List of Braathens destinations

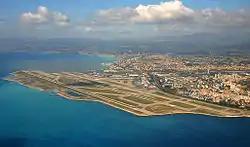
Nice Côte d'Azur Airport, in France, was first served by Braathens after airline deregulation in 1994.

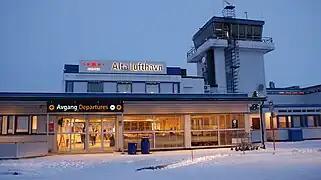
Alta Airport was first served by Braathens in 2002, when Braathens took over the route from SAS.

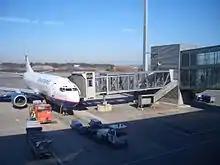
A Braathens Boeing 737-500 at Oslo Airport, Gardermoen, Braathens' Norwegian hub from 1998 to 2004

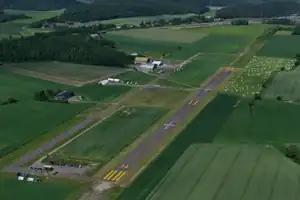
Tønsberg Airport, Jarlsberg, was dropped from the schedules because the runway was too short for the Fokker F-27.

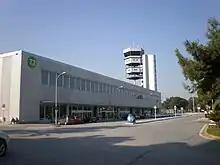
Alicante International Airport became a scheduled destination in 2000, having been served by charter flights four decades.

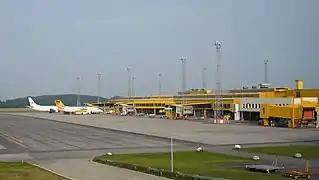
Braathens started flights from Oslo to Malmö Airport in 1991.

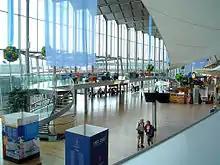
Terminal at Stockholm-Arlanda Airport, Braathens' Swedish hub from 1997 to 1999

The list shows airports that have been served by Braathens as part of its scheduled services between 1949 and 2004. It excludes airports where Braathens only operated charter services. The list includes the city, country, the codes of the International Air Transport Association (IATA airport code) and the International Civil Aviation Organization (ICAO airport code), and the airport's name, with the airline's hubs marked. The list also contains the beginning and end year of services, with destinations marked if the services was not continual. IATA and ICAO codes are not given for airports which were closed or converted to general aviation before being issued such codes.